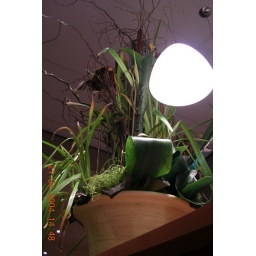
I like the green plant just around my table.